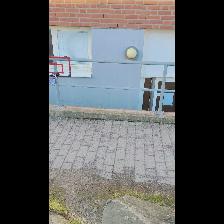
Label: NonHuman